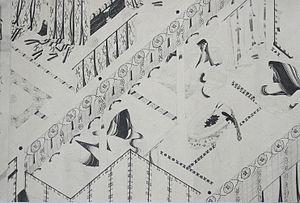
Le Rouleau enluminé des Notes de chevets est un emaki datant de la fin de l’époque de Kamakura illustrant les Notes de chevet de la courtisane Sei Shōnagon écrites entre 990 et 1002. L’œuvre est classée bien culturel important.
L’emaki ou emakimono, noté souvent e-maki, est un système de narration horizontale illustrée dont les origines remontent à l'époque de Nara au VIIIᵉ siècle au Japon, copiant au début leurs pendants chinois bien plus anciens, nommés gakan. Les rouleaux japonais s'en démarquent toutefois distinctement lors des époques de Heian et de Kamakura ; le terme « emaki » désigne par conséquent uniquement les rouleaux narratifs peints japonais.
Les Notes de chevet est une œuvre majeure de la littérature japonaise du XIᵉ siècle, attribuée à Sei Shōnagon dame de compagnie de l'impératrice consort Teishi durant les années 990 et au début du XIᵉ siècle de l'époque de Heian. Le livre est achevé en 1002.